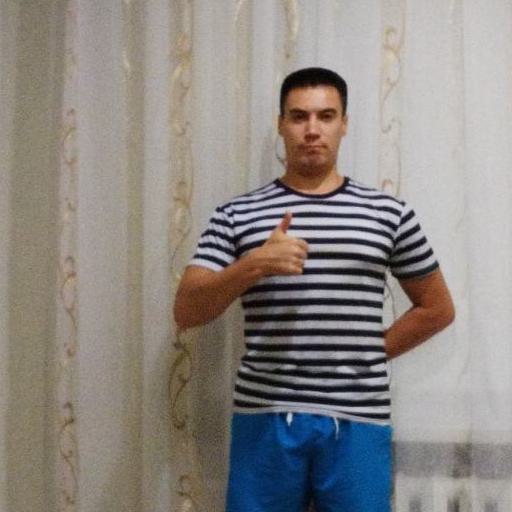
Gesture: like